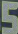
Number: 5